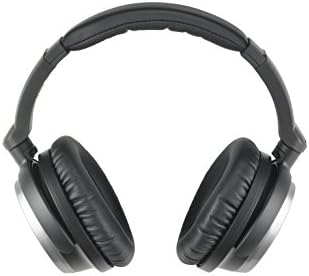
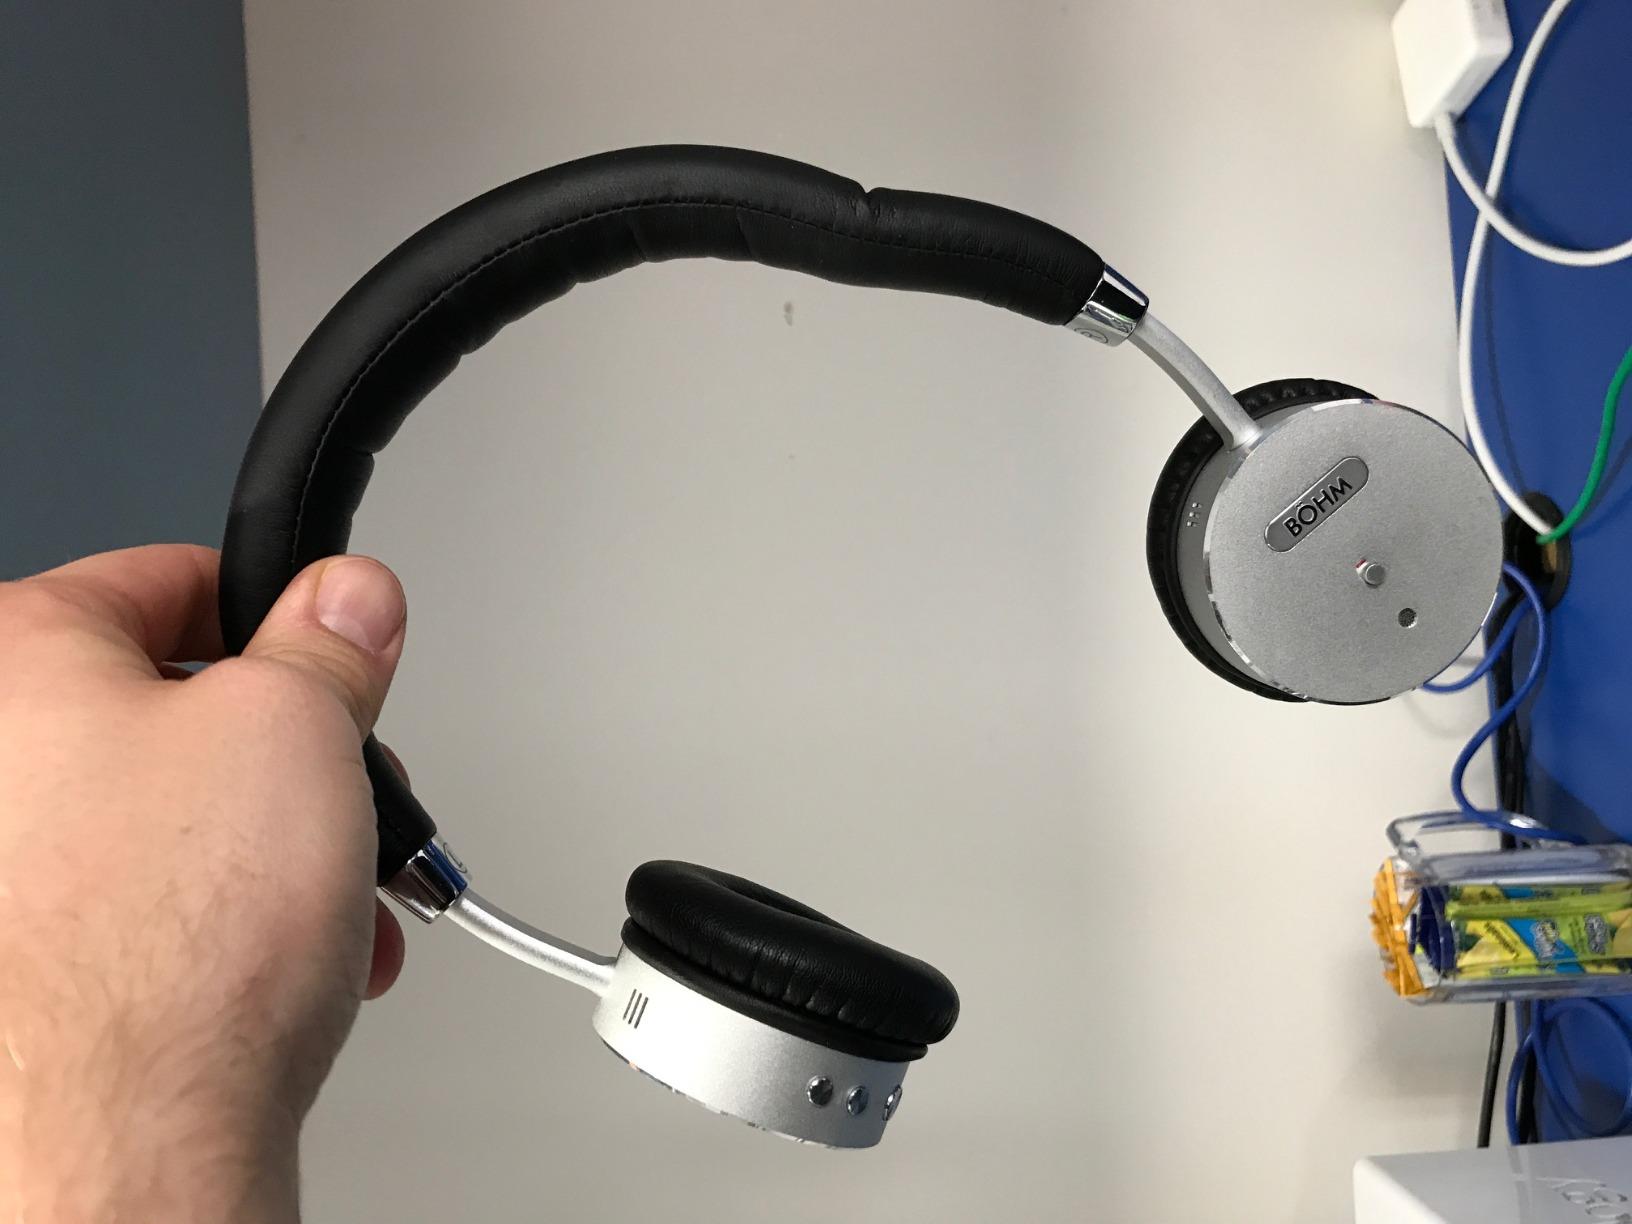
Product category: headphones
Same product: no